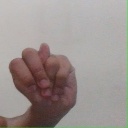
अक्षर: न